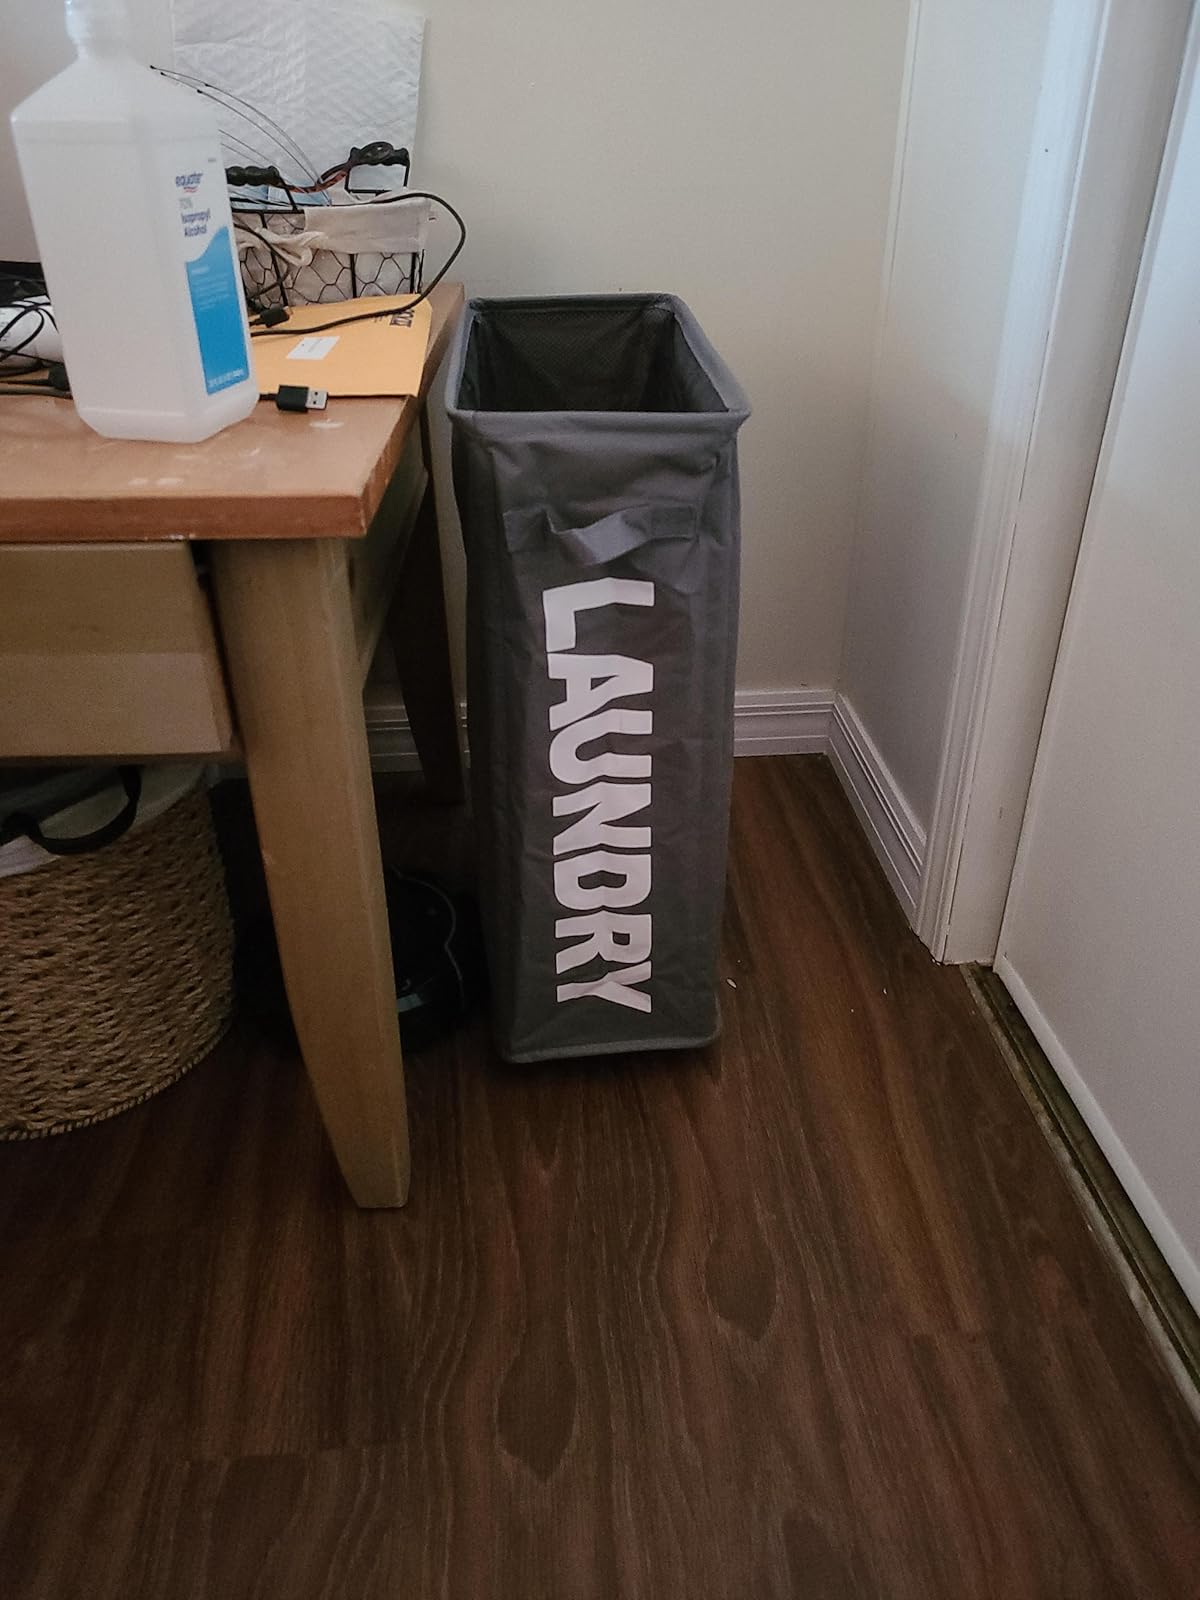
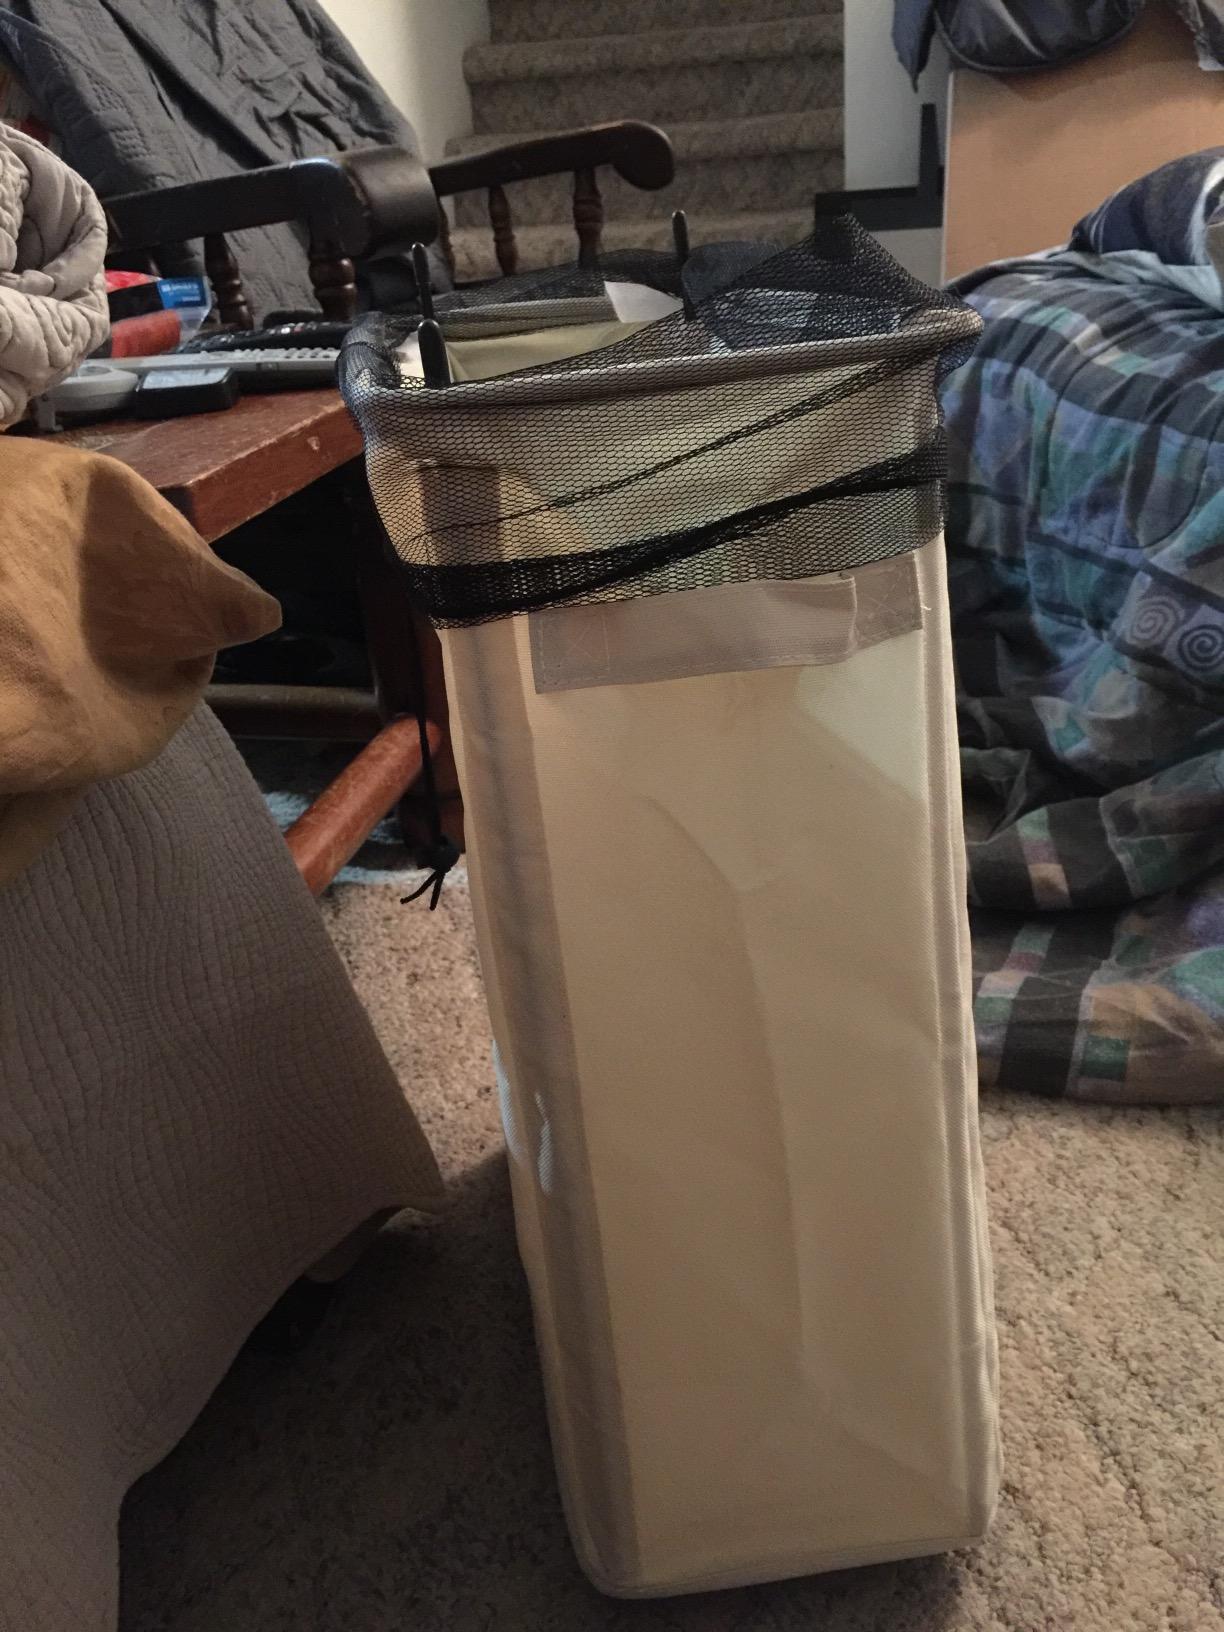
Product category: items_hamper
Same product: no